Francisco Pavón

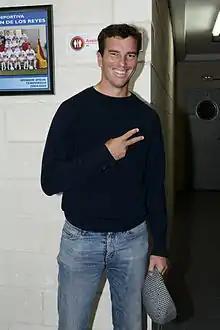
Pavón in 2014

Francisco Pavón Barahona (born 9 January 1980) is a Spanish former footballer who played as a centre-back.